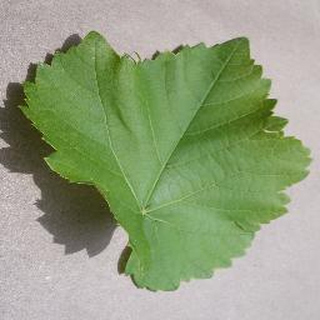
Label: healthy_grape